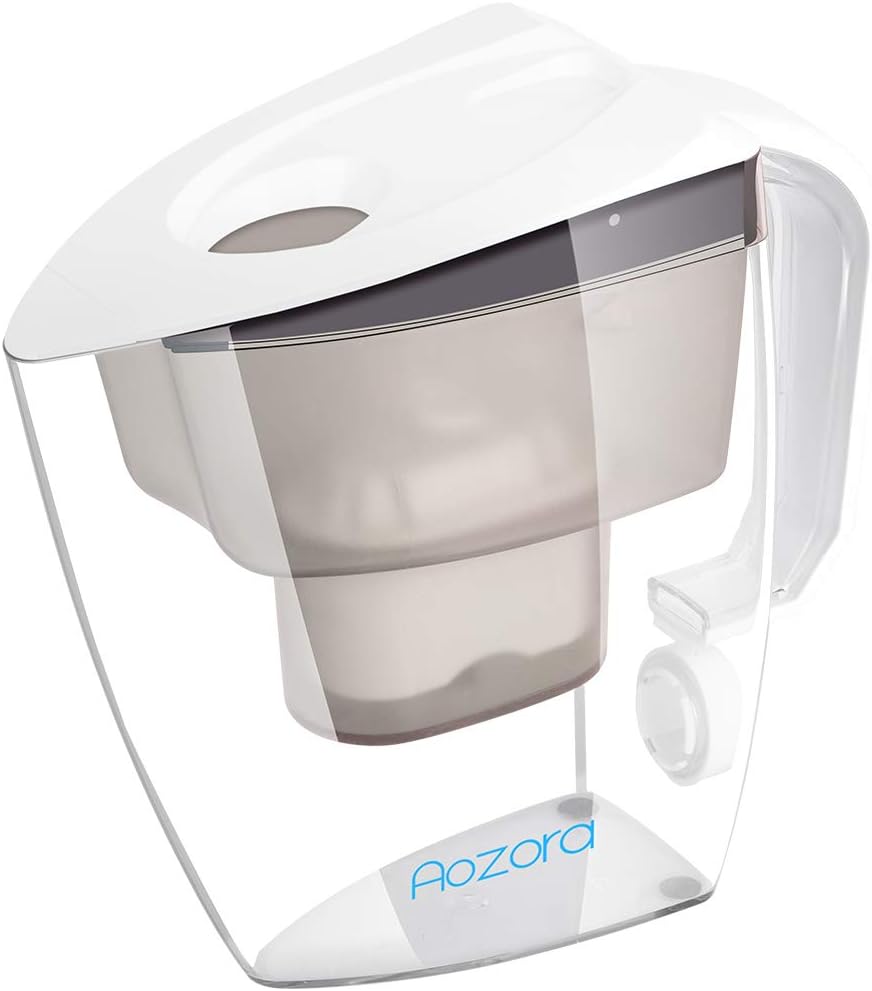
Aozora Water Filter Pitcher, 10 Cup, Matte Black
Category: Amazon Home
Looking for a thermal carafe to keep your drink of choice hotter, colder, fresher, longer? We have you covered! -wide mouth to fill safely and easily -large strong handle that's easy to grip and non-slip -broad bottom and secure lid to travel with ease. Worry free: 30 day money back or free replacement with our Manufacturer backed 1 year warranty. Our quality products are built to last. Click add to cart and get your oku+char stainless steel thermal carafe risk free today.
Features: ☕ KEEP YOUR BEVERAGE HOT AND FRESH ALL DAY LONG - Retain the flavor and temperature of your favorite liquid with our food grade 18/8 stainless steel vacuum, specifically designed and tested to preserve your beverage 12 hours HOT and 24 hours COLD | ☕ LOOKS GREAT ON YOUR COUNTER - The modern matte black finish creates an elegant smart look that makes this thermo pot great for home, office and gifts. Effective and beautiful - enjoy your brew time even more! | ☕ GET MORE FROM YOUR DAILY COFFEE BREAK - Fill the coffee thermos in the morning and enjoy super hot, ready-made drinks all day; unlike other carafes where the whole lid lifts; you will enjoy the tightly sealed, temperature locking press button server spout, combine this with the sleek large handle, and the one handed serve is easier, cleaner and safer than ever! | ☕ EXTRA CLEAN CHOICE The Oku+Char coffee thermos comes with a removable lid and stopper so you can get into all of the crevices and ensure the beverage from this non toxic BPA free thermal carafe is fresh and flavorful. Further cleaning tips are provided with purchase. | ☕ WARRANTY INCLUDED - Your satisfaction is our guarantee so we offer a manufacturer-backed 1 year warranty with the Oku+Char Stainless steel thermal carafe purchase ; 30 day Money back or free replacement.